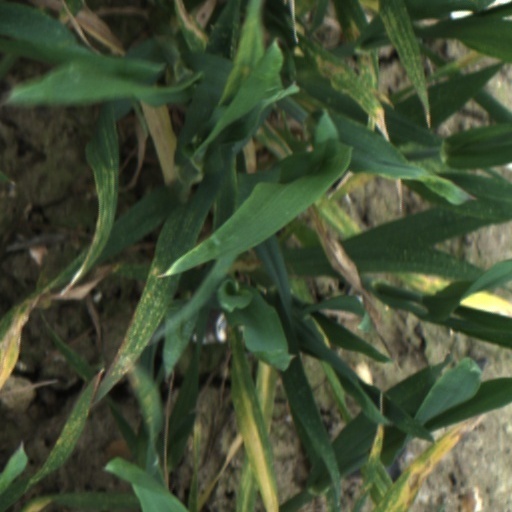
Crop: wheat